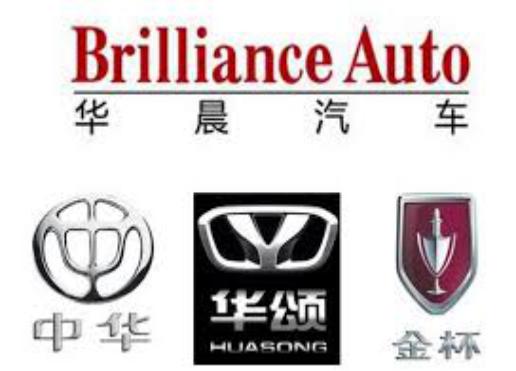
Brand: jinbei
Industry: Transportation